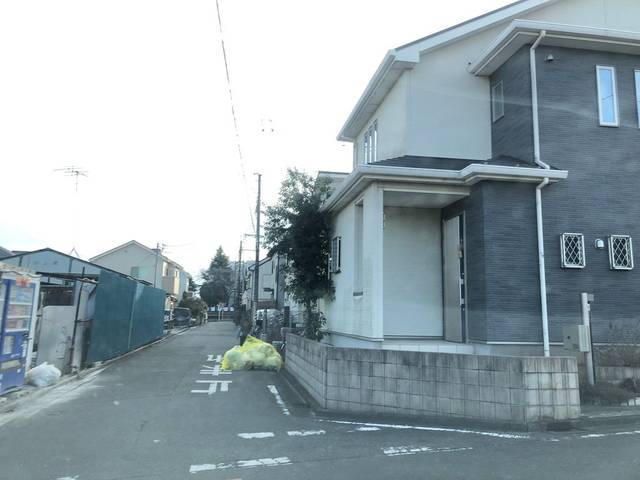
Region: Japan
Coordinates: 35.797, 139.448